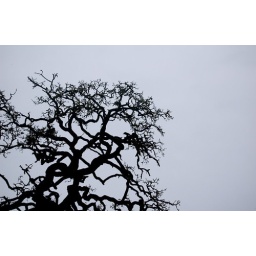
Crazy tree branches against a grey sky